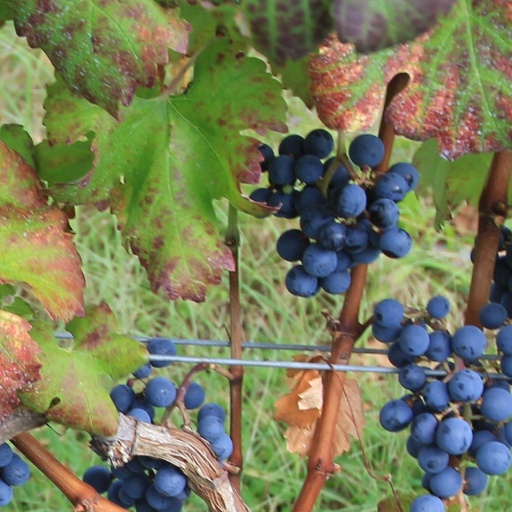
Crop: grape